Il vedovo

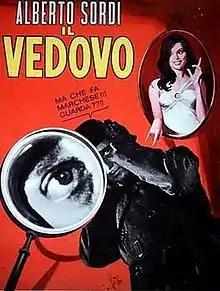

Il Vedovo (The Widower) is a 1959 Italian comedy film directed by Dino Risi.